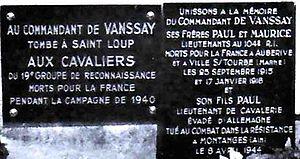
Plaques commémoratives
Robert Achille Gabriel de Vanssay né le 16 février 1886 au Mans et tué à l’ennemi le 10 juin 1940 à proximité de St-Loup en Champagne, est un officier de cavalerie français ayant combattu au cours des deux Guerres Mondiales. Il est inhumé à la nécropole nationale de Floing. Sa tombe porte le nᵒ 1325.